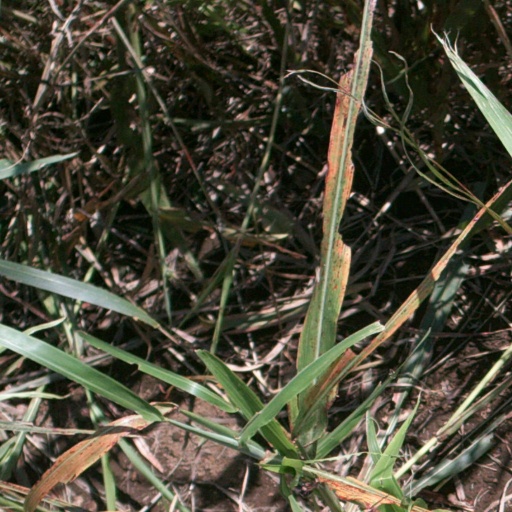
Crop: sorghum